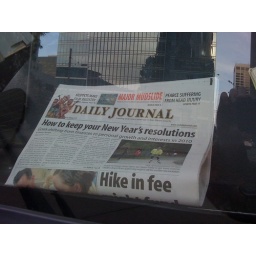
paper in SamTrans bus window